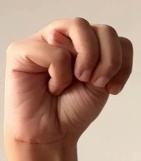
ASL sign: M